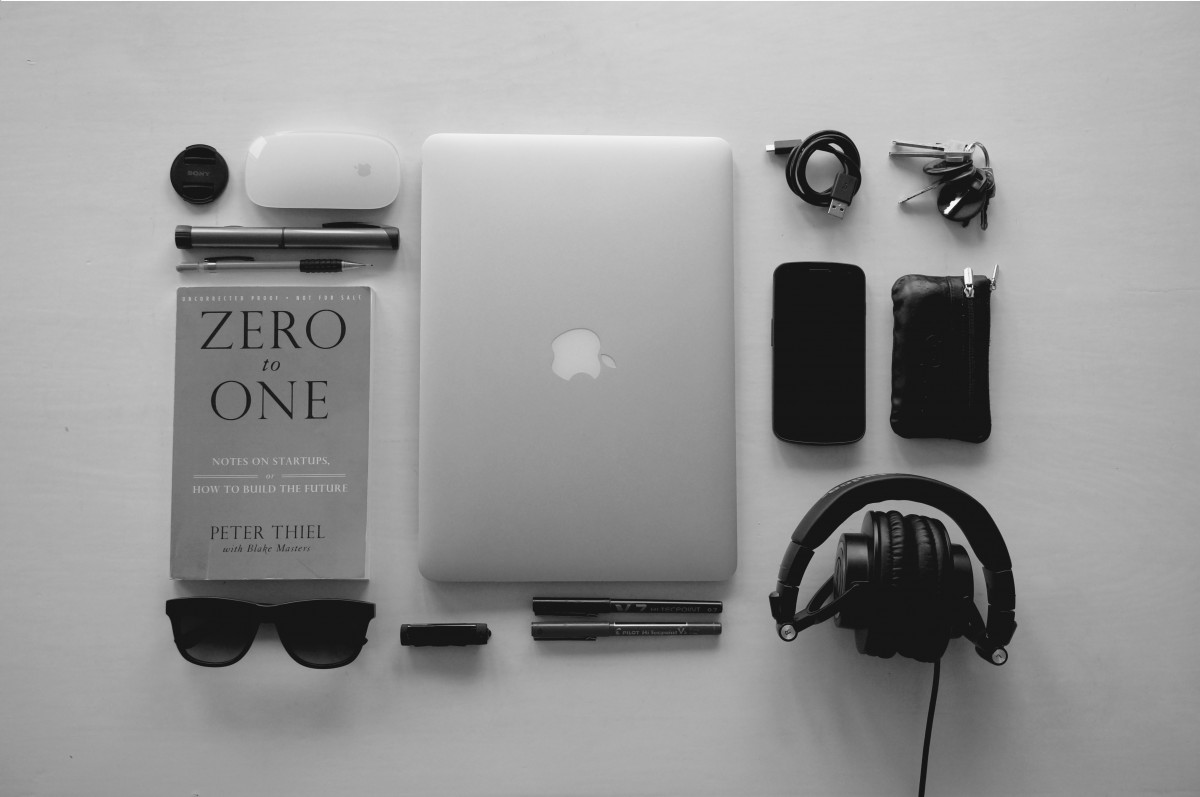
Tags: white, things, items, gadget, organized, black, mobile phone, brand, product, electronics, multimedia, electronic device